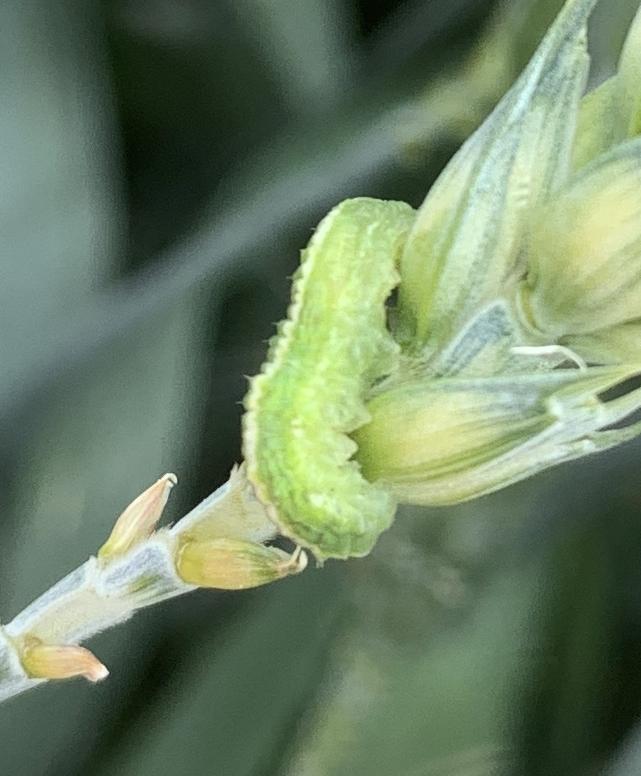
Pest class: predators